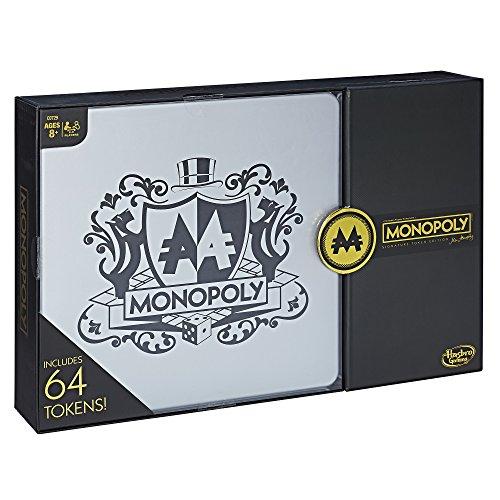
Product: Hasbro Gaming Monopoly Signature Token Collection
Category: Toys & Games | Games & Accessories | Board Games
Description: Classic Monopoly gameplay.
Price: $54.95
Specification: ProductDimensions:3x17.2x11.5inches|ItemWeight:3pounds|ShippingWeight:5.3pounds(Viewshippingratesandpolicies)|DomesticShipping:ItemcanbeshippedwithinU.S.|InternationalShipping:ThisitemcanbeshippedtoselectcountriesoutsideoftheU.S.LearnMore|ASIN:B01K76EXYU|Itemmodelnumber:C0729|Manufacturerrecommendedage:8yearsandup